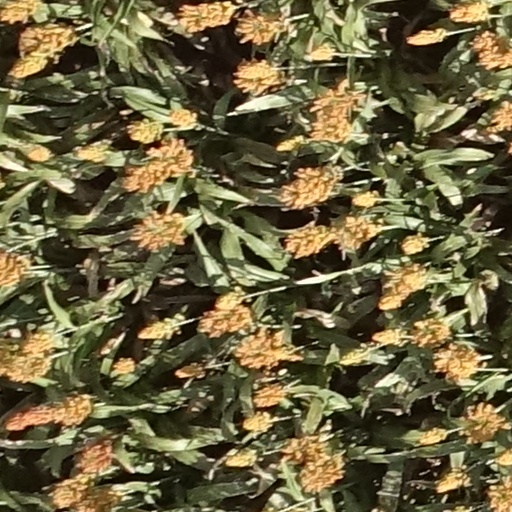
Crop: sorghum